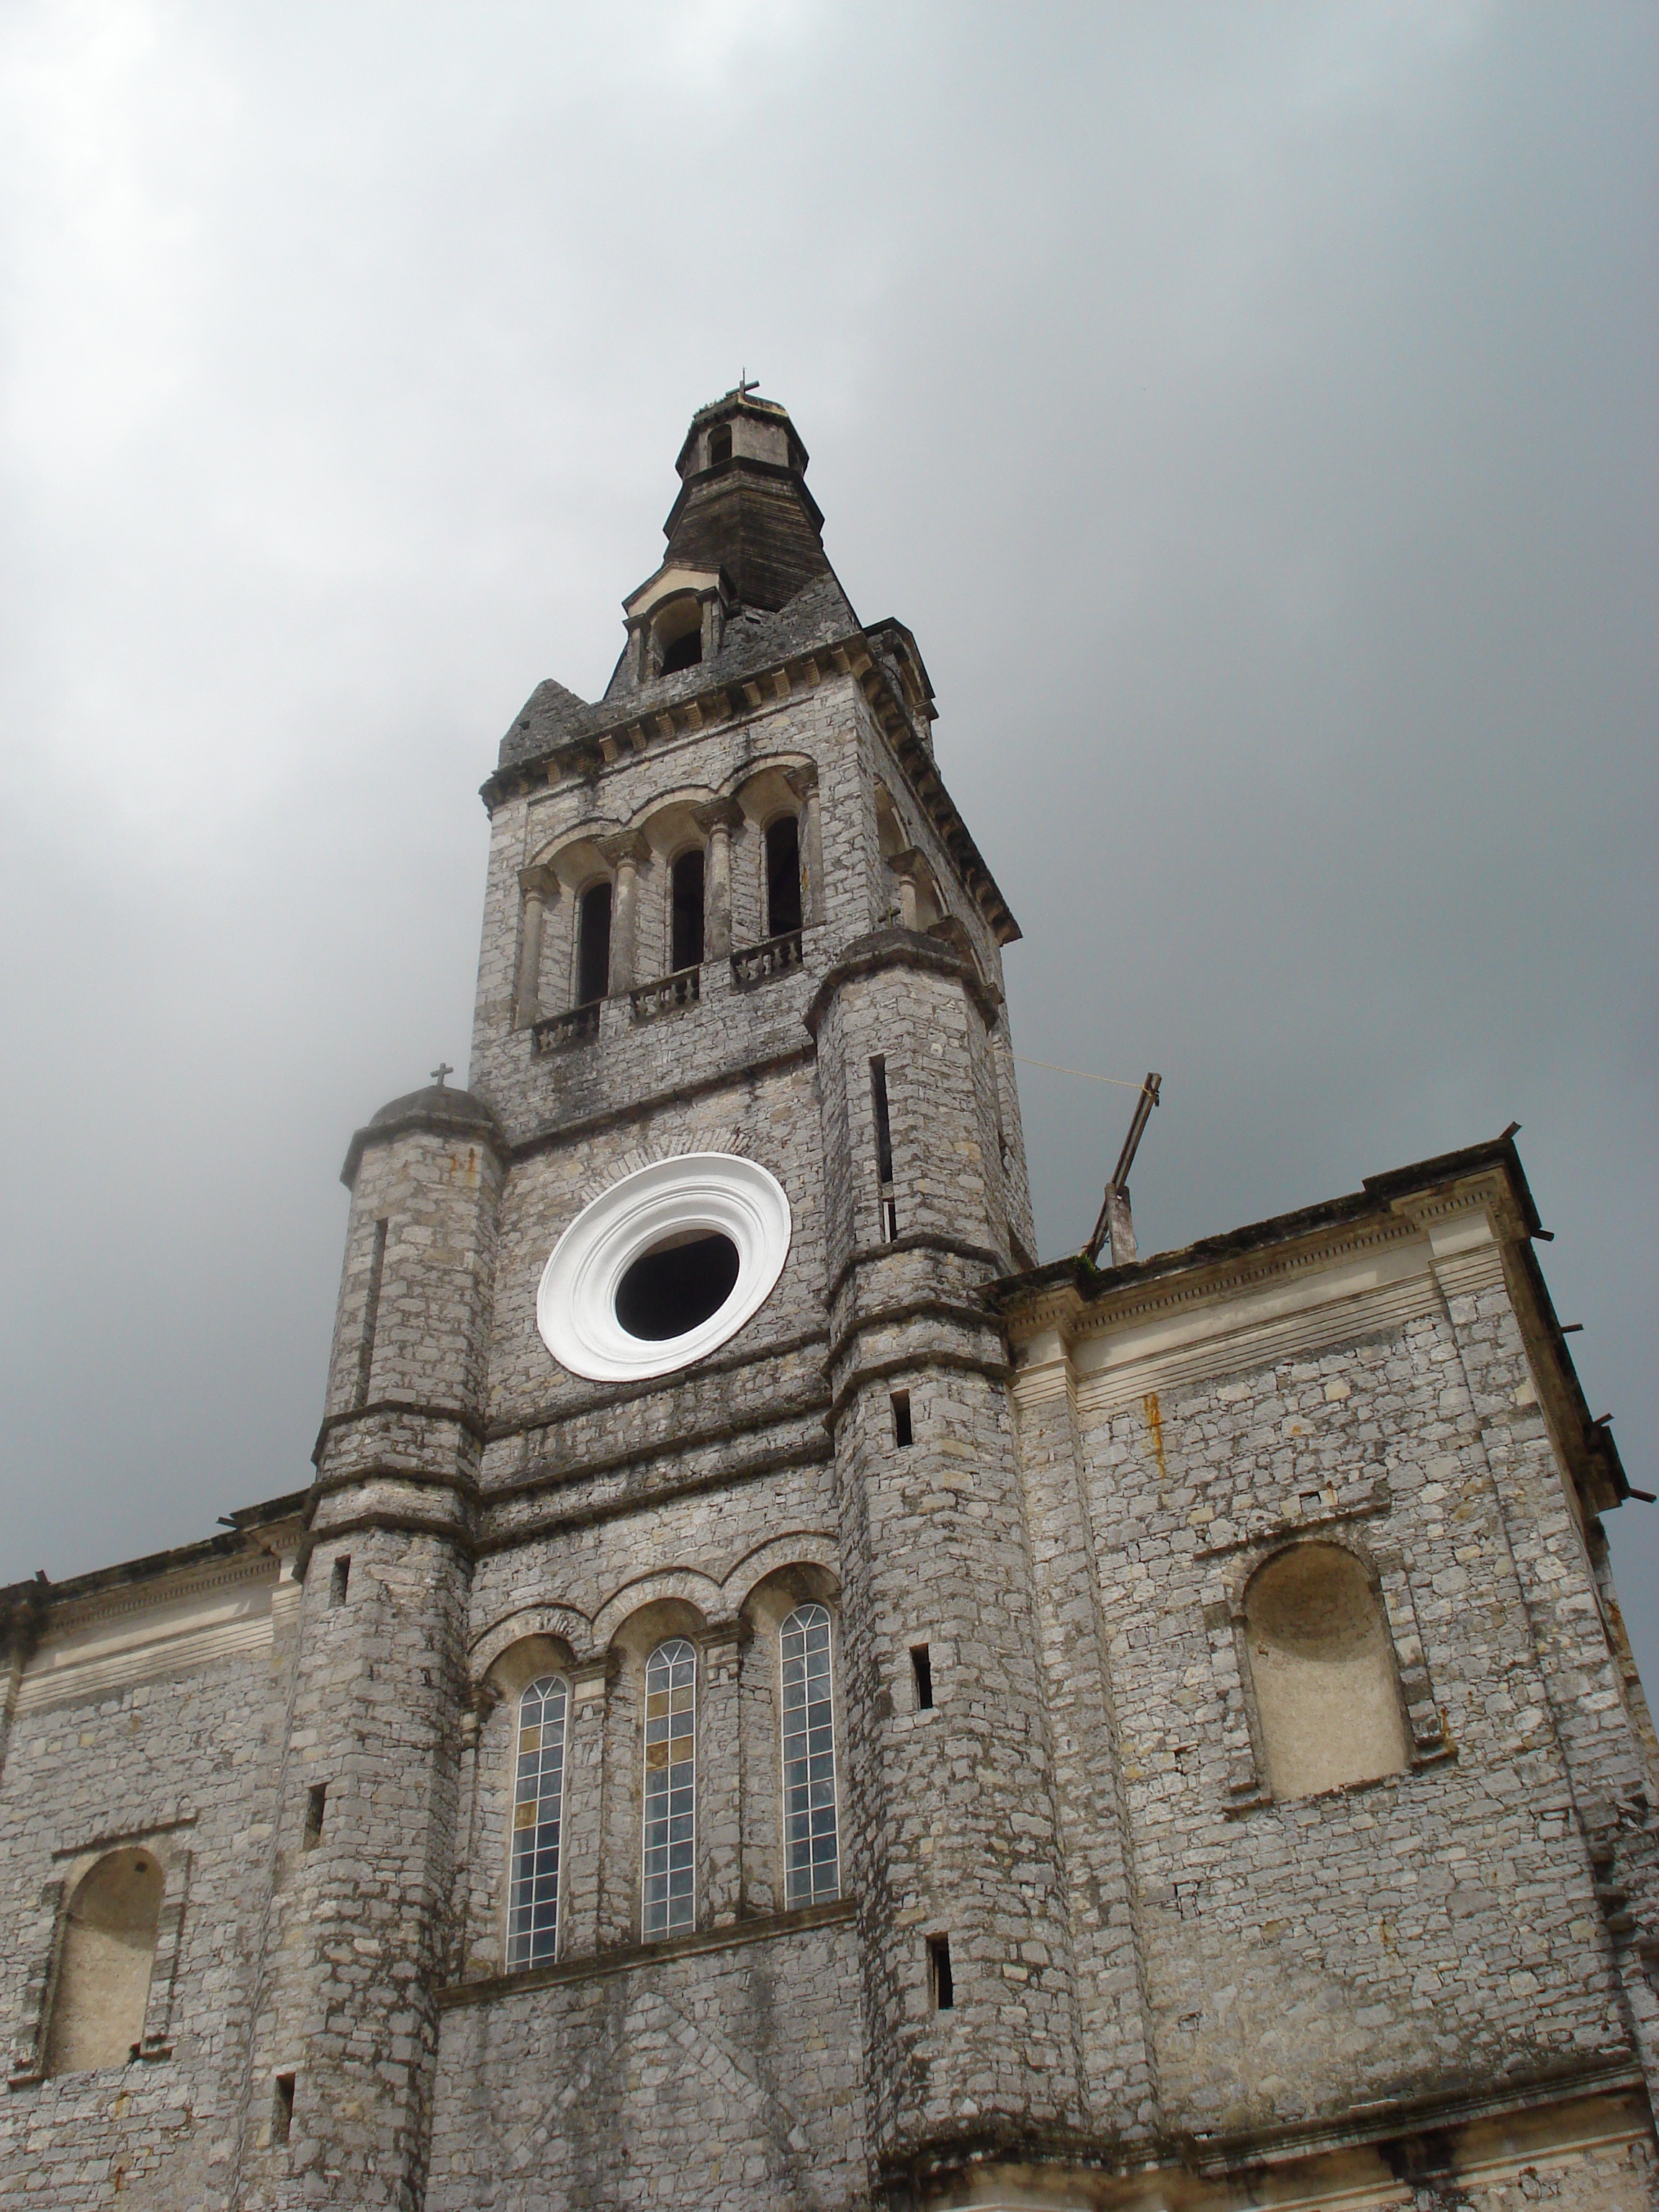
light, architecture, fog, sunset, window, building, old, city, stone, ceiling, construction, tower, religion, landmark, facade, church, cathedral, old building, gothic, place of worship, bell tower, religious, catholic, temple, spire, mexico, steeple, bricks, sanctuary, history, parish, ca, verticality, ancient history